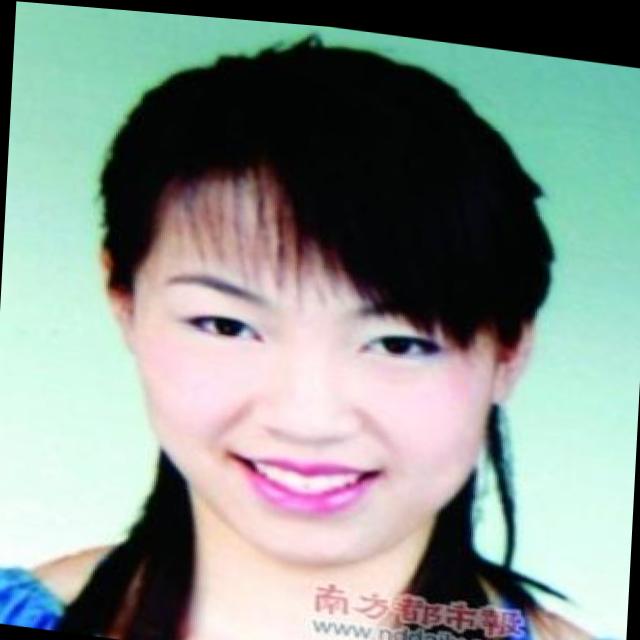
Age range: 21-44